Nicknames of Chicago

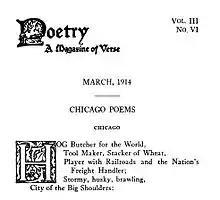

"City of Big Shoulders" is a nickname coined by Carl Sandburg in his 1914 poem "Chicago," which describes the city as "stormy, husky, [and] brawling." It is the last of several nicknames in the poem; the others hint at the city's major industrial activities, for example, the meat-packing industry and railroad industry. It is also sometimes said as the "City of Broad Shoulders."